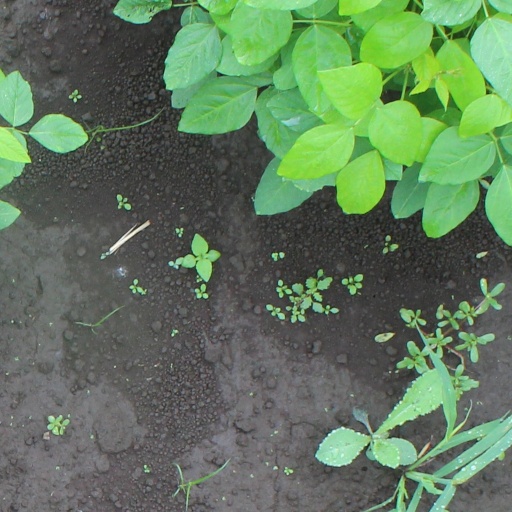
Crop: soybean